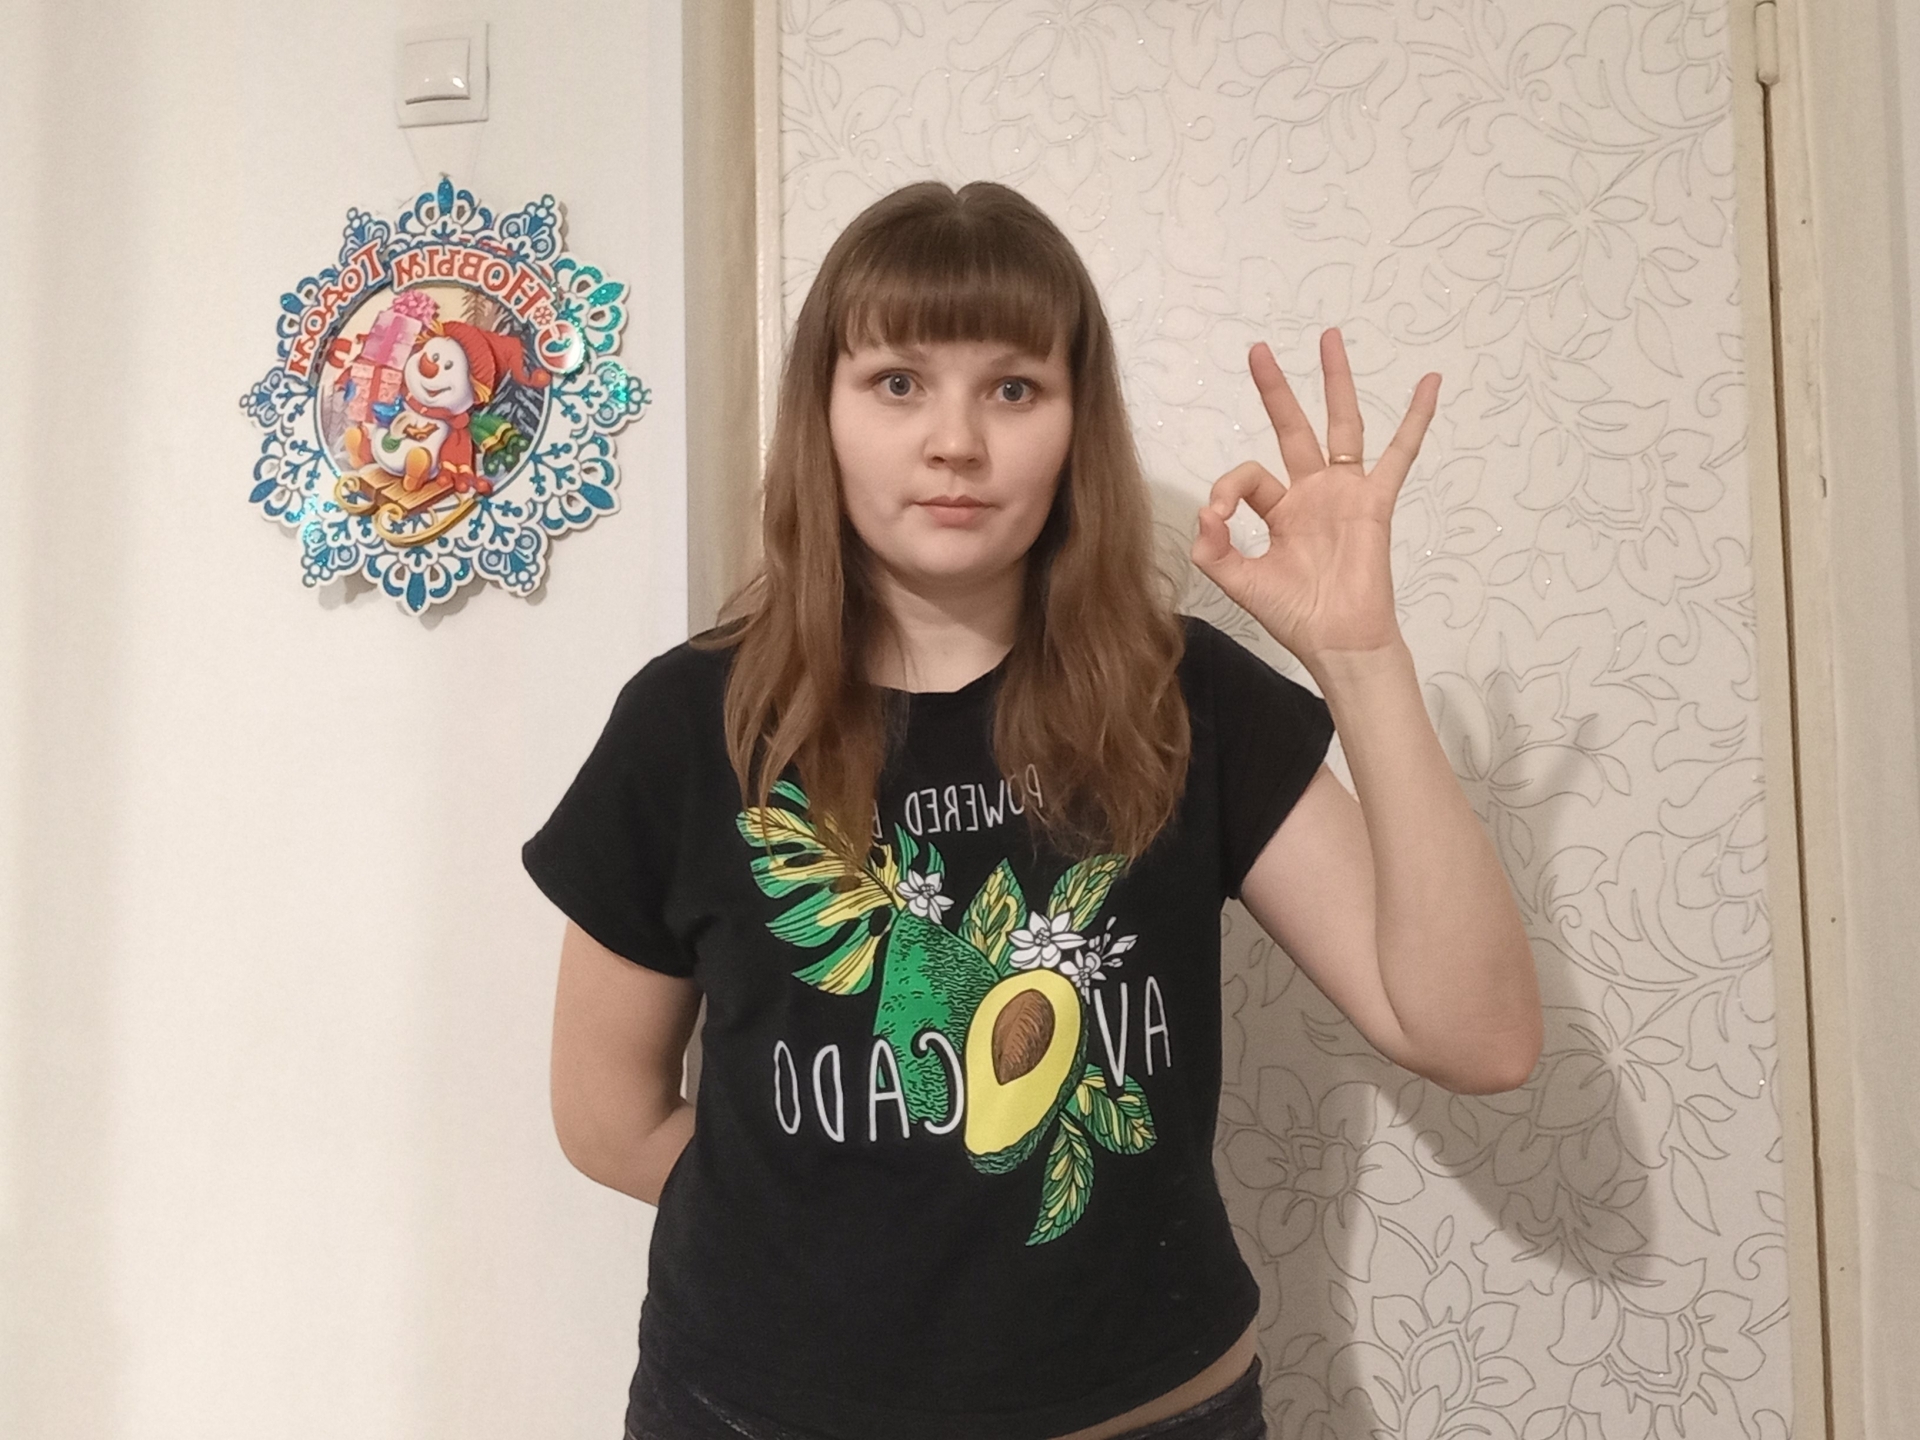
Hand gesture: ok